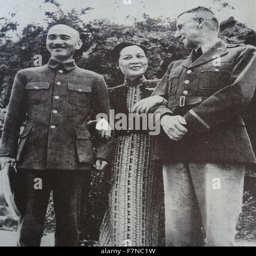
photograph of the leaders with person .